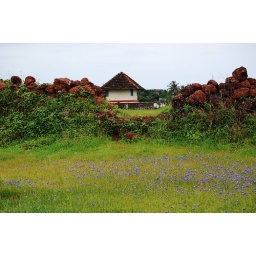
near small lot of blue flowers